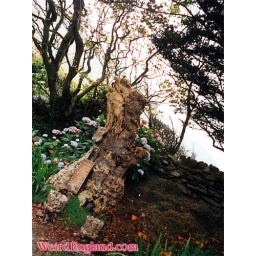
The witch's tree in Mother Meldrum's tea house garden, Valley of the Rocks, Lynton, Devon.